Yondu

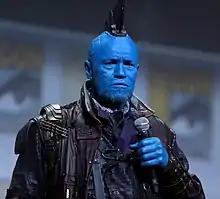
Michael Rooker as Yondu at the 2016 San Diego Comic-Con.

Yondu Udonta appears in media set in the Marvel Cinematic Universe (MCU), portrayed by Michael Rooker. This version is a cyborg space pirate whose Yaka arrow is controlled by a head-mounted fin in addition to whistling. Additionally, he is the leader of one of several Ravager factions.